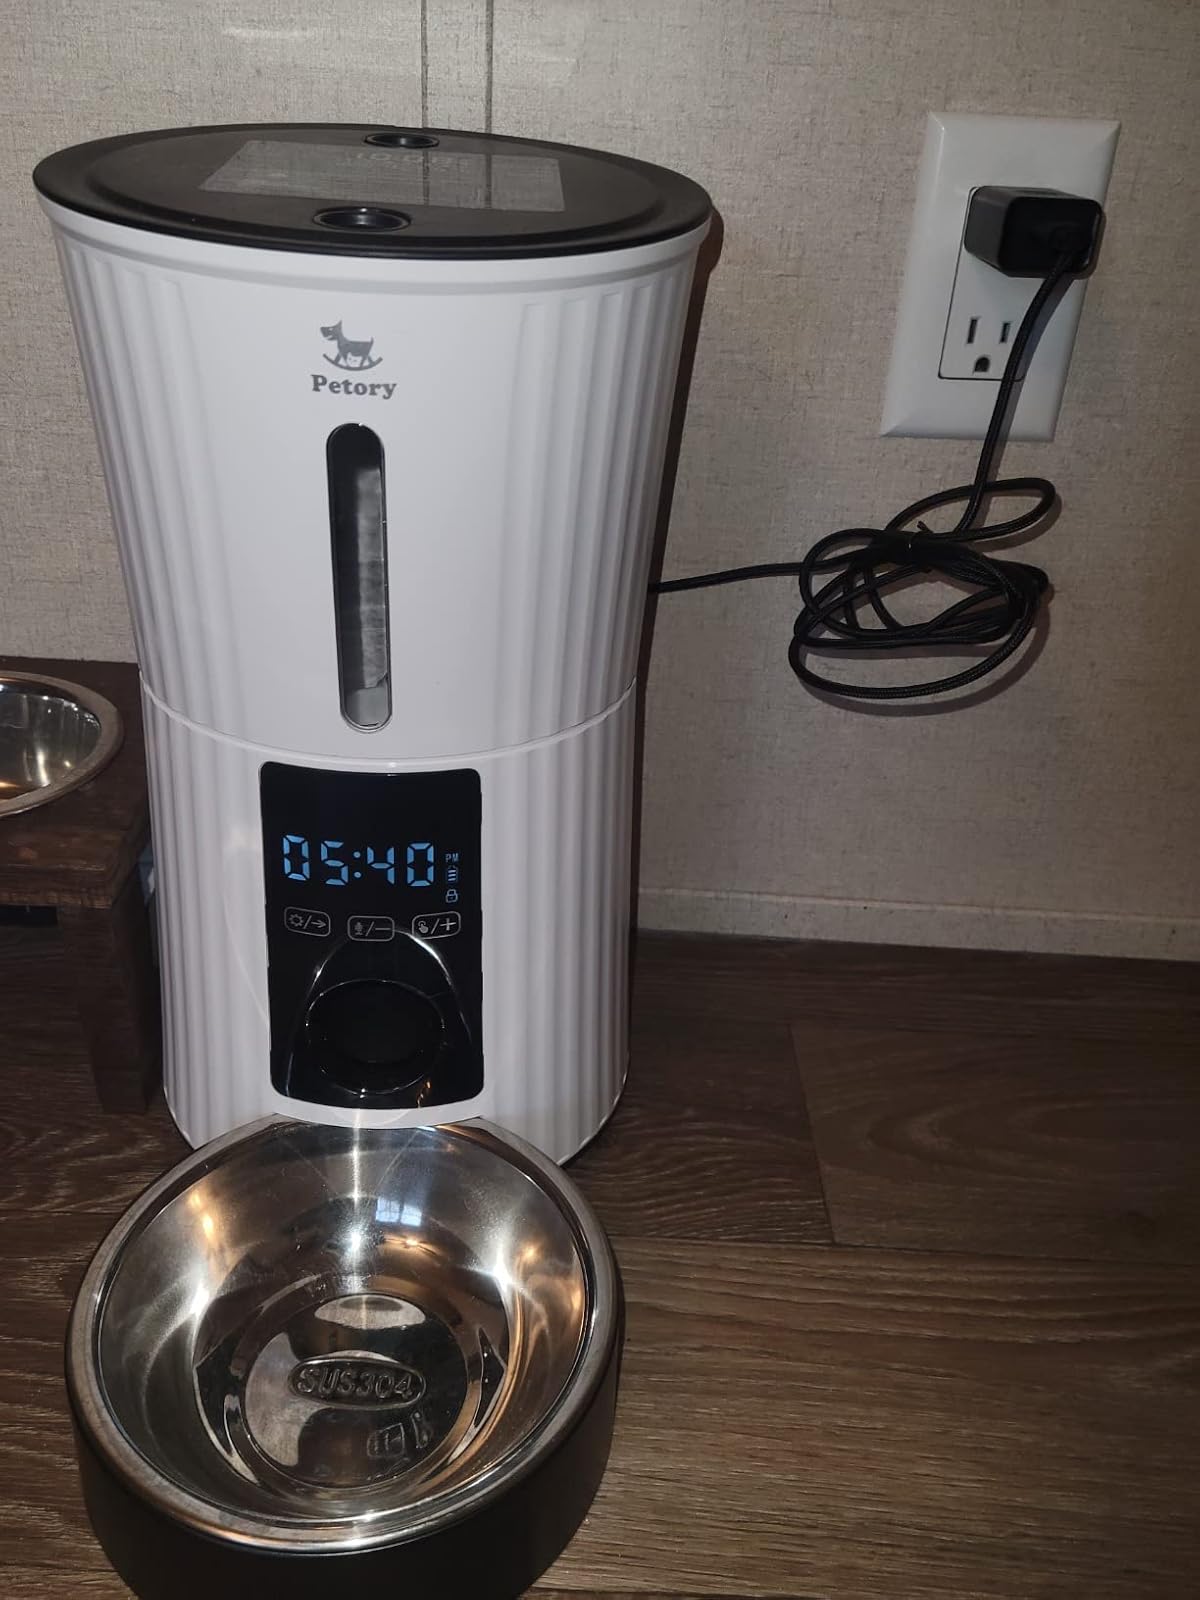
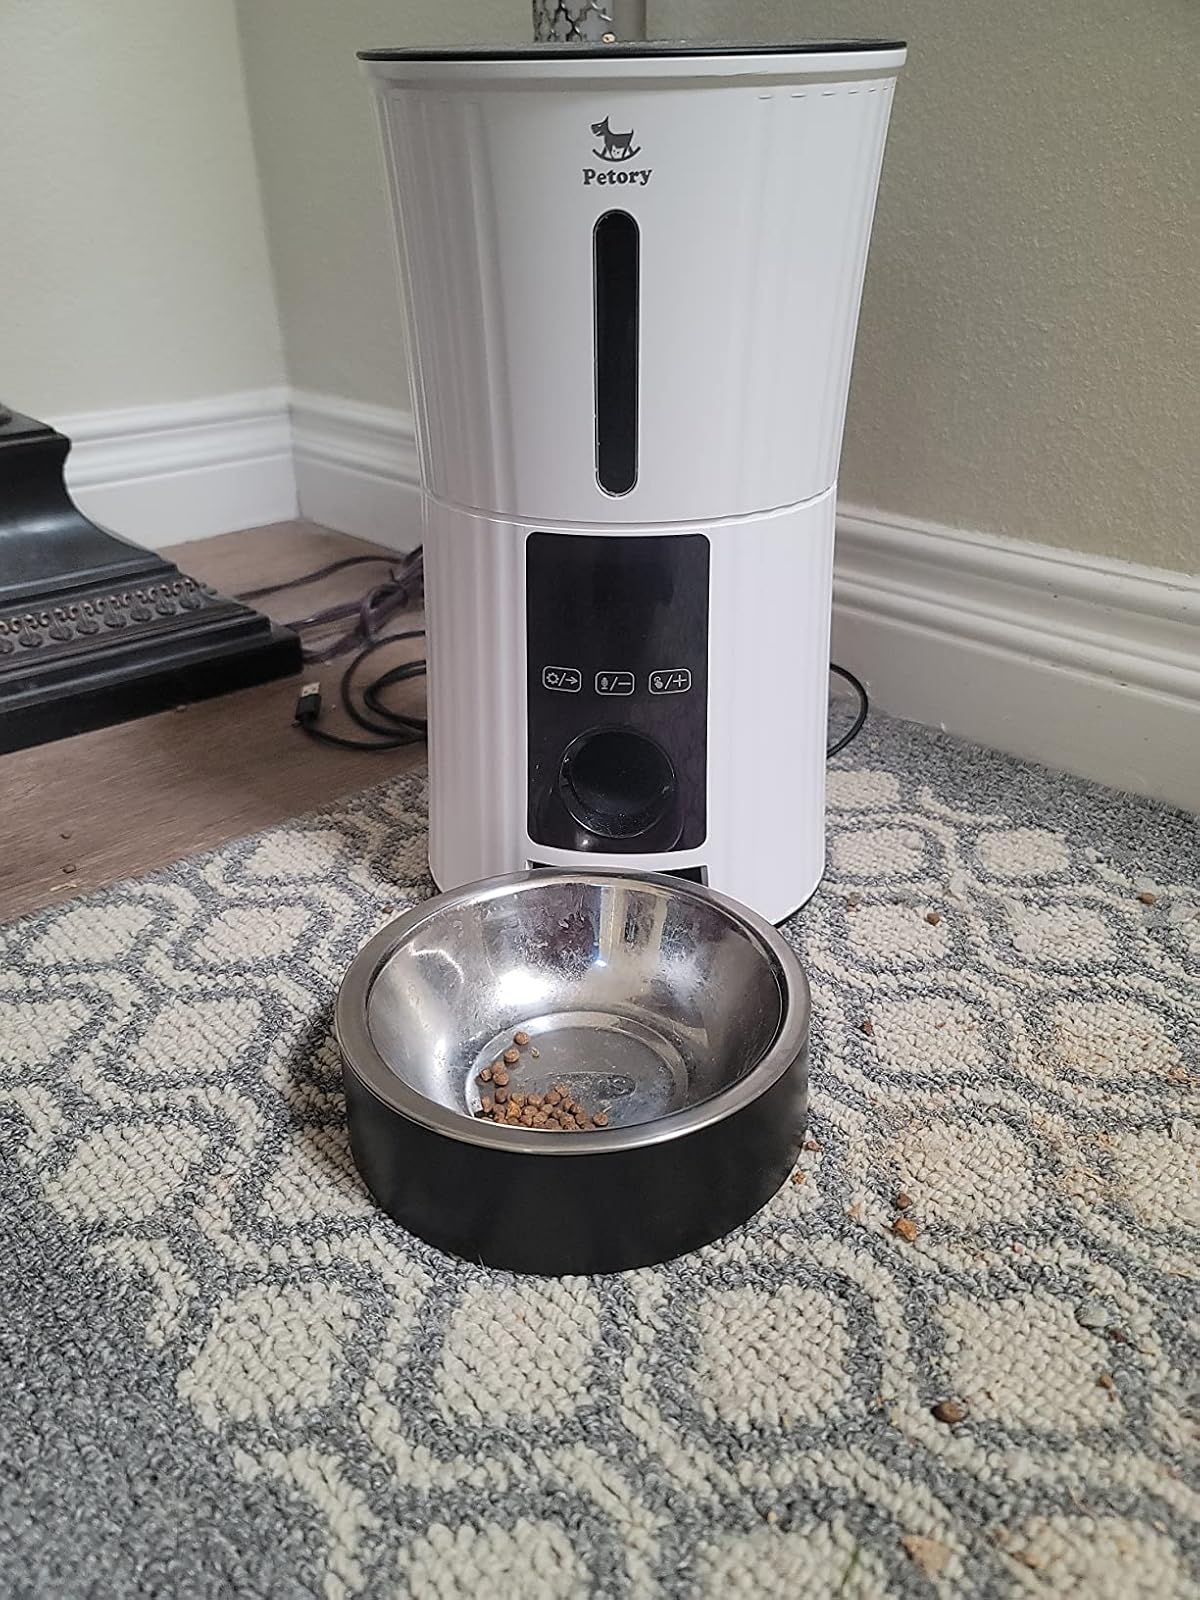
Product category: items_feeder
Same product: yes